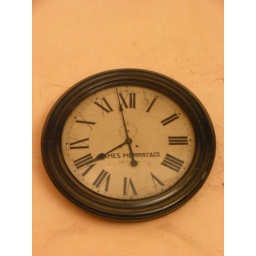
An old clock manufactured in England still hangs on the walls of the temple showing the past colonial influence .